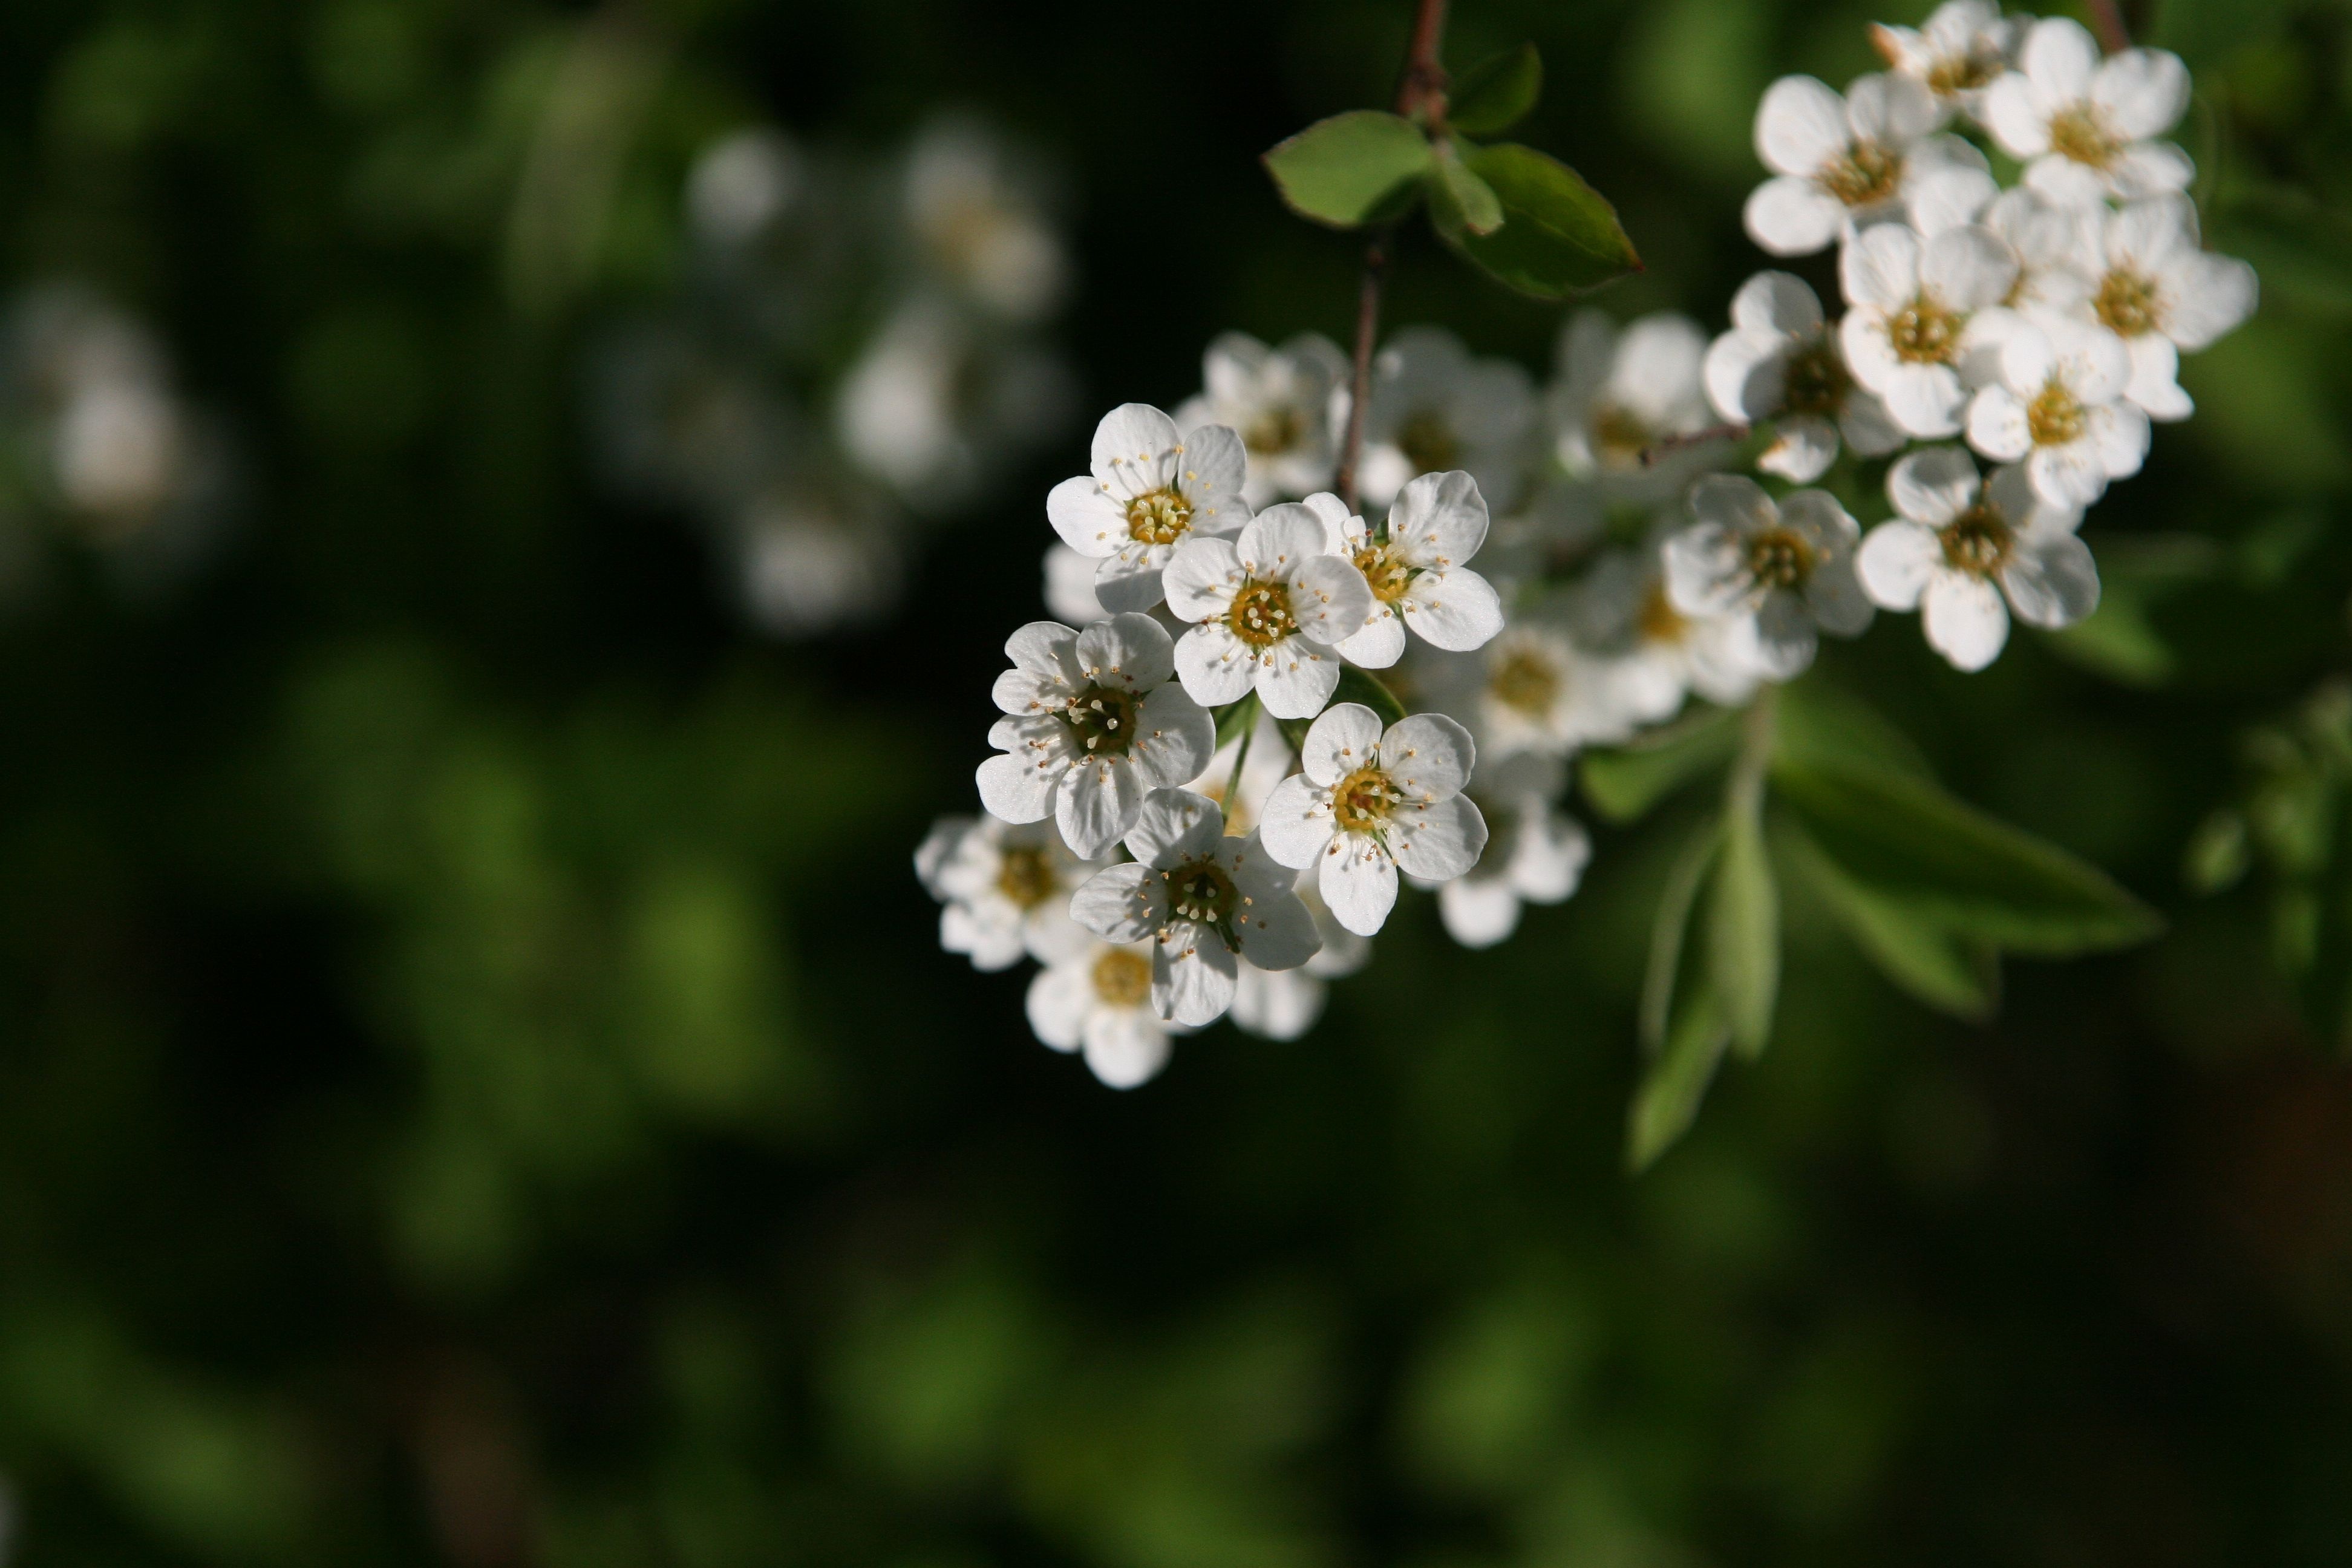
tree, nature, branch, blossom, plant, flower, bloom, spring, produce, park, botany, flora, wildflower, leaves, shrub, macro photography, jasmine, flowering plant, land plant